Shingwauk Kinoomaage Gamig

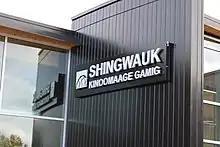
Front entrance to Shingwauk Kinoomaage Gamig

In 2016 Shingwauk Kinoomaage Gamig was granted federal infrastructure funding for the establishment of an Anishinabek Discovery Centre. The construction of this facility will drastically change the programming and capacity of Shingwauk Kinoomaage Gamig to provide culture based learning opportunities. In 2018 the Assembly of First Nations unanimously passed a resolution for the National Chiefs Library to be housed at the Anishinabek Discovery Centre.